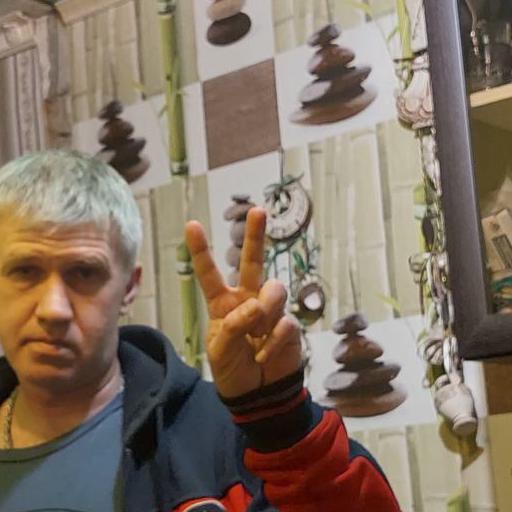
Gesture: peace